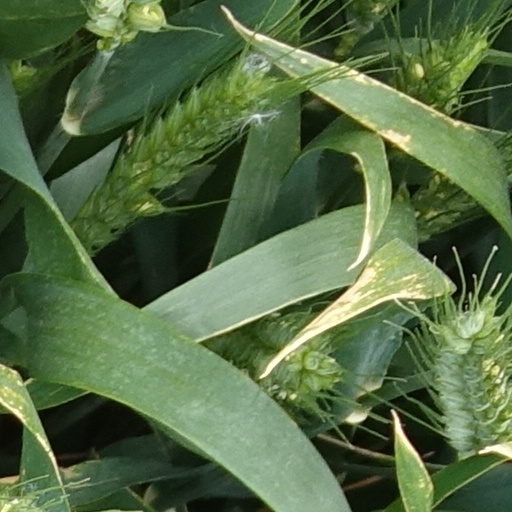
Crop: wheat